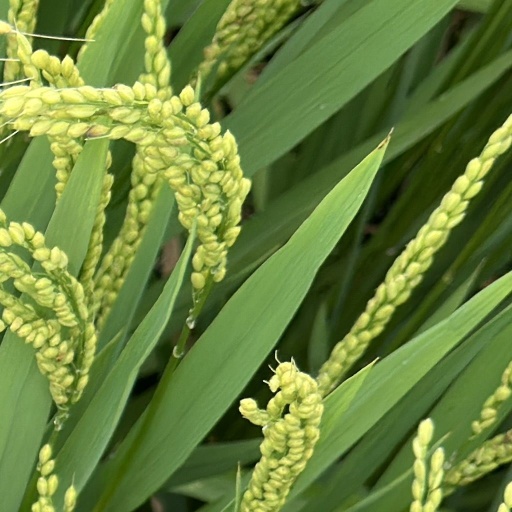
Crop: rice